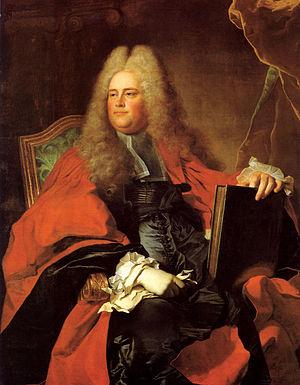
Christophe de Klinglin fut pendant plus de vingt ans Premier Président du Conseil Souverain d’Alsace. Il dirigea cette institution de manière despotique et entacha sa réputation par ses intrigues et sa partialité. En 1754, il présida la chambre qui condamna un innocent, Hirtzel Lévy, à périr sur la roue. En 1765, il s’opposa à l’enregistrement de l’Edit prononçant la dissolution de l’ordre des Jésuites, s’aliénant le reste du Conseil.
Hyacinthe Rigaud, né Jacinto Francisco Honorat Matias Rigau-Ros i Serra à Perpignan le 18 juillet 1659 et mort à Paris le 29 décembre 1743, est un peintre français, spécialisé dans le portrait.